Sea Prayer

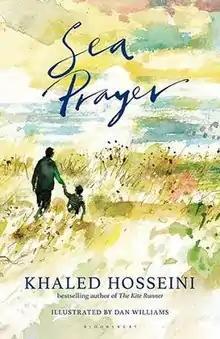
First edition (UK)

Sea Prayer is an illustrated novel by Afghan-American author Khaled Hosseini inspired by the Syrian refugee crisis and the death of Alan Kurdi. It was first created as